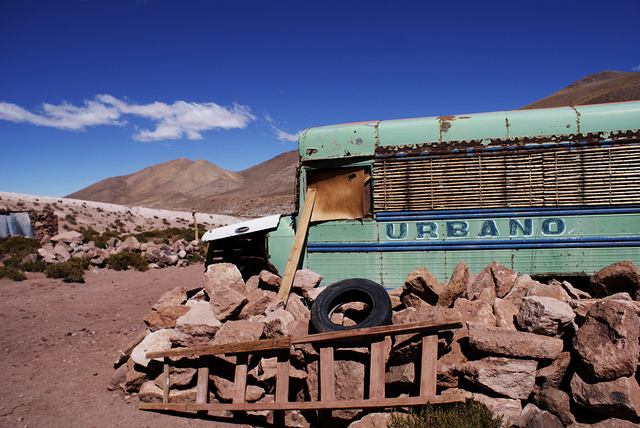
An old coach bus turned into a living space.

an old run down school bus with a sky in the background

A boarded up Urbano bus parked near a pile of rocks.

A bus with the windows broken down sitting in the open area.

The ruined bus is parked next to a pile of rocks.